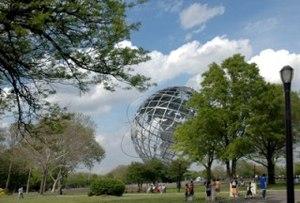
Le New York City Department of Parks and Recreation est le service municipal de la ville de New York chargé de l'entretien des espaces verts. L'organisme a également pour vocation de maintenir la diversité écologique, et de mettre en place des divertissements publics disponibles pour les habitants. La superficie totale de espaces entretenus par l'organisme est de 113 km², répartis sur 5 000 parcs, terrains de jeu, et divertissements dans les cinq arrondissements de la ville. Le plus grand parc géré par le New York City Department of Parks and Recreation est le Pelham Bay Park, situé dans le nord du Bronx. Central Park, Prospect Park, Van Cortlandt Park ou encore Flushing Meadows en dépendent également.